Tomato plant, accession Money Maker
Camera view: bottom (45 deg); turntable rotation: 120 degrees
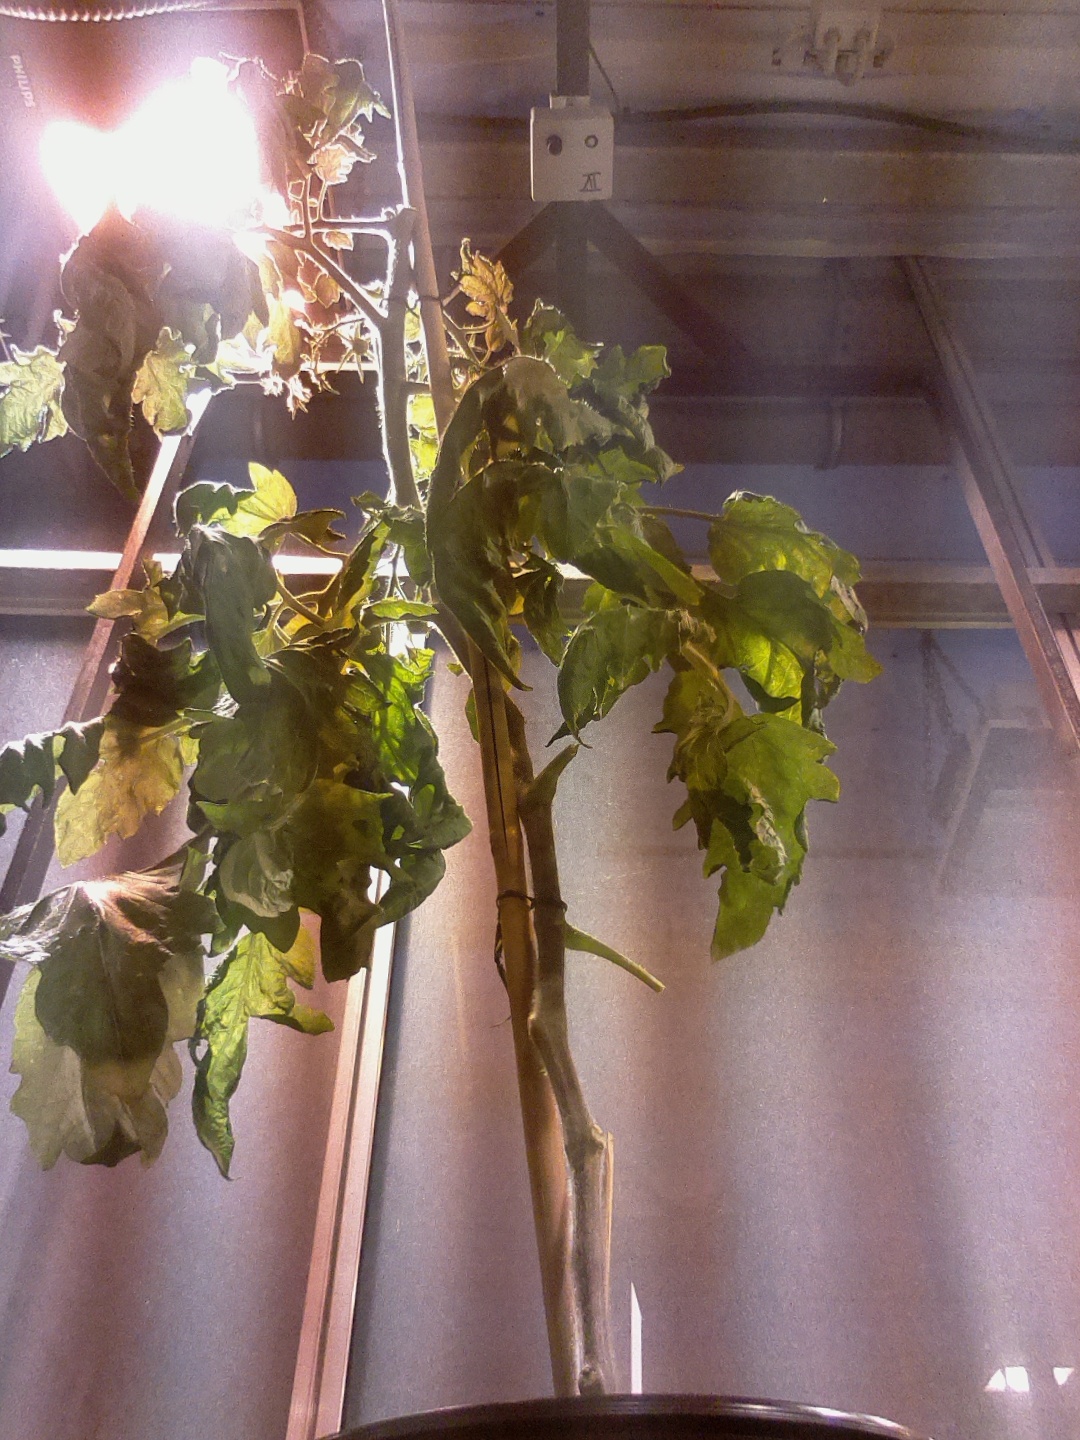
BBCH growth stage 70: Fruits at the main stem or branches visibles